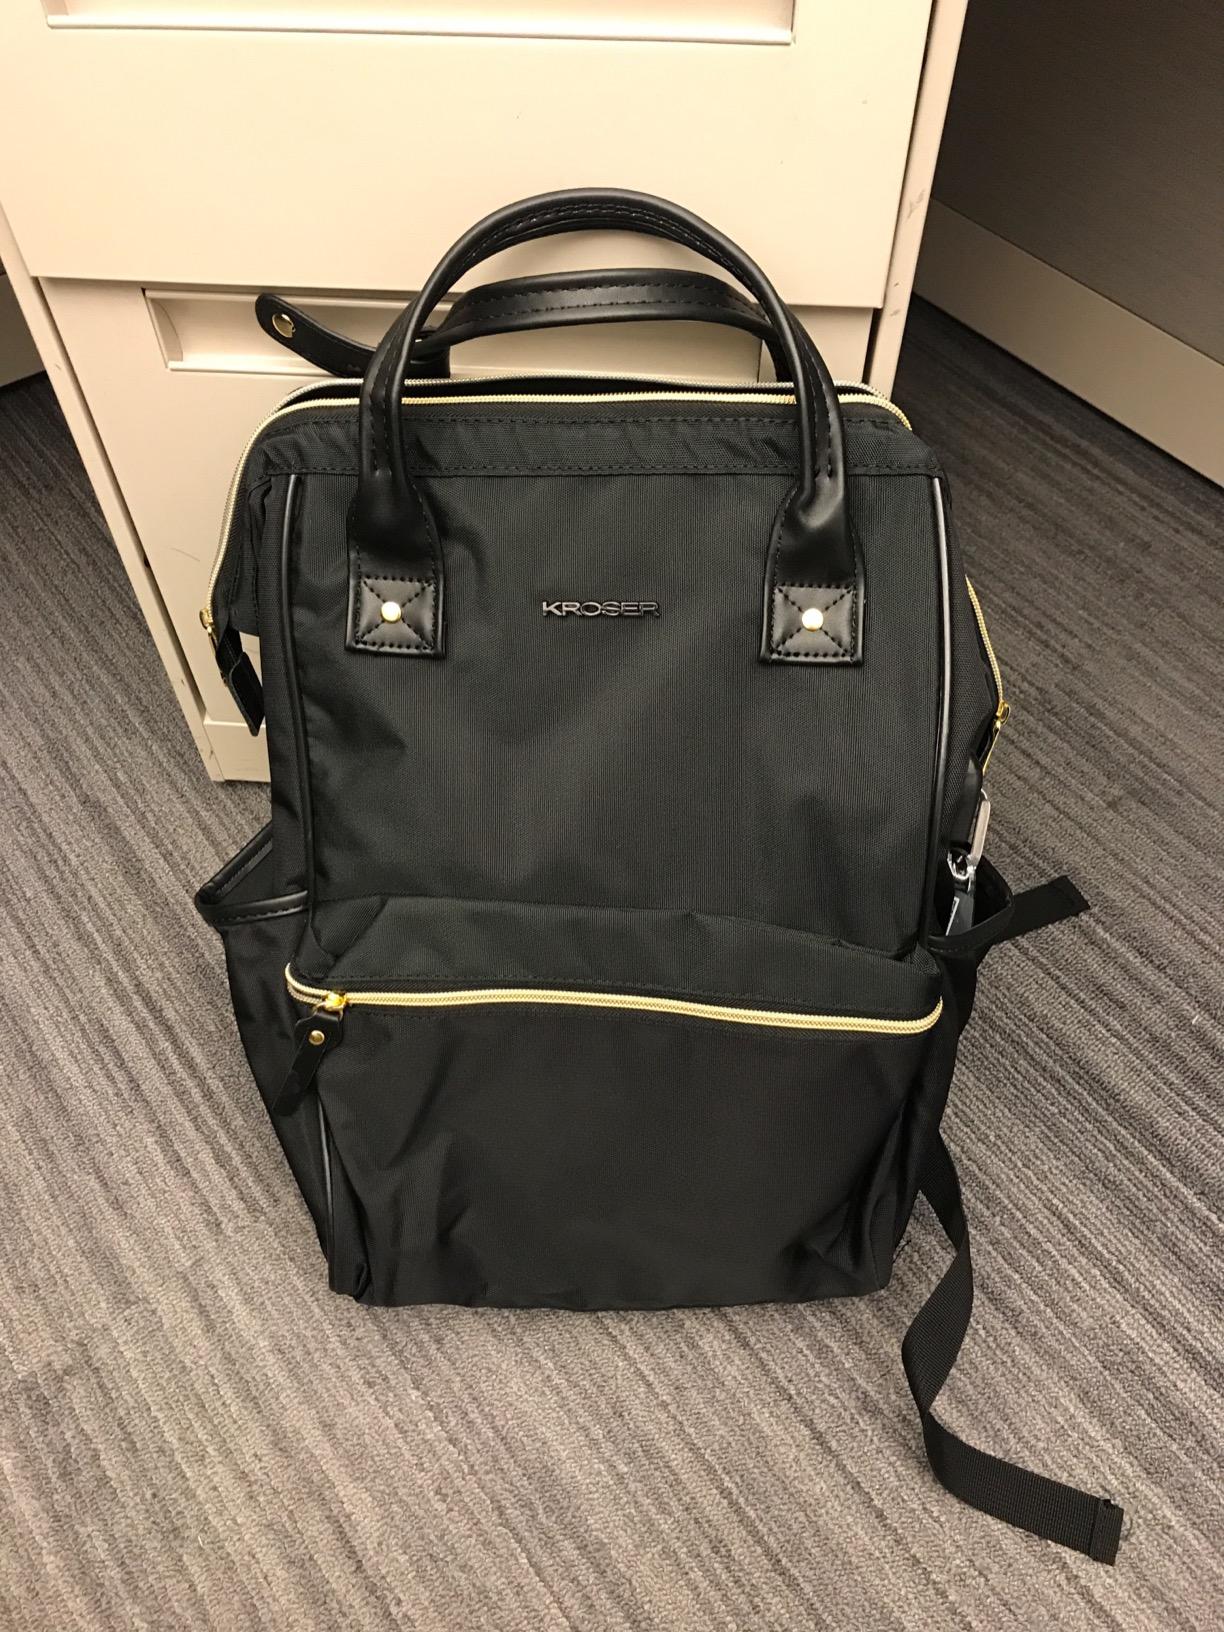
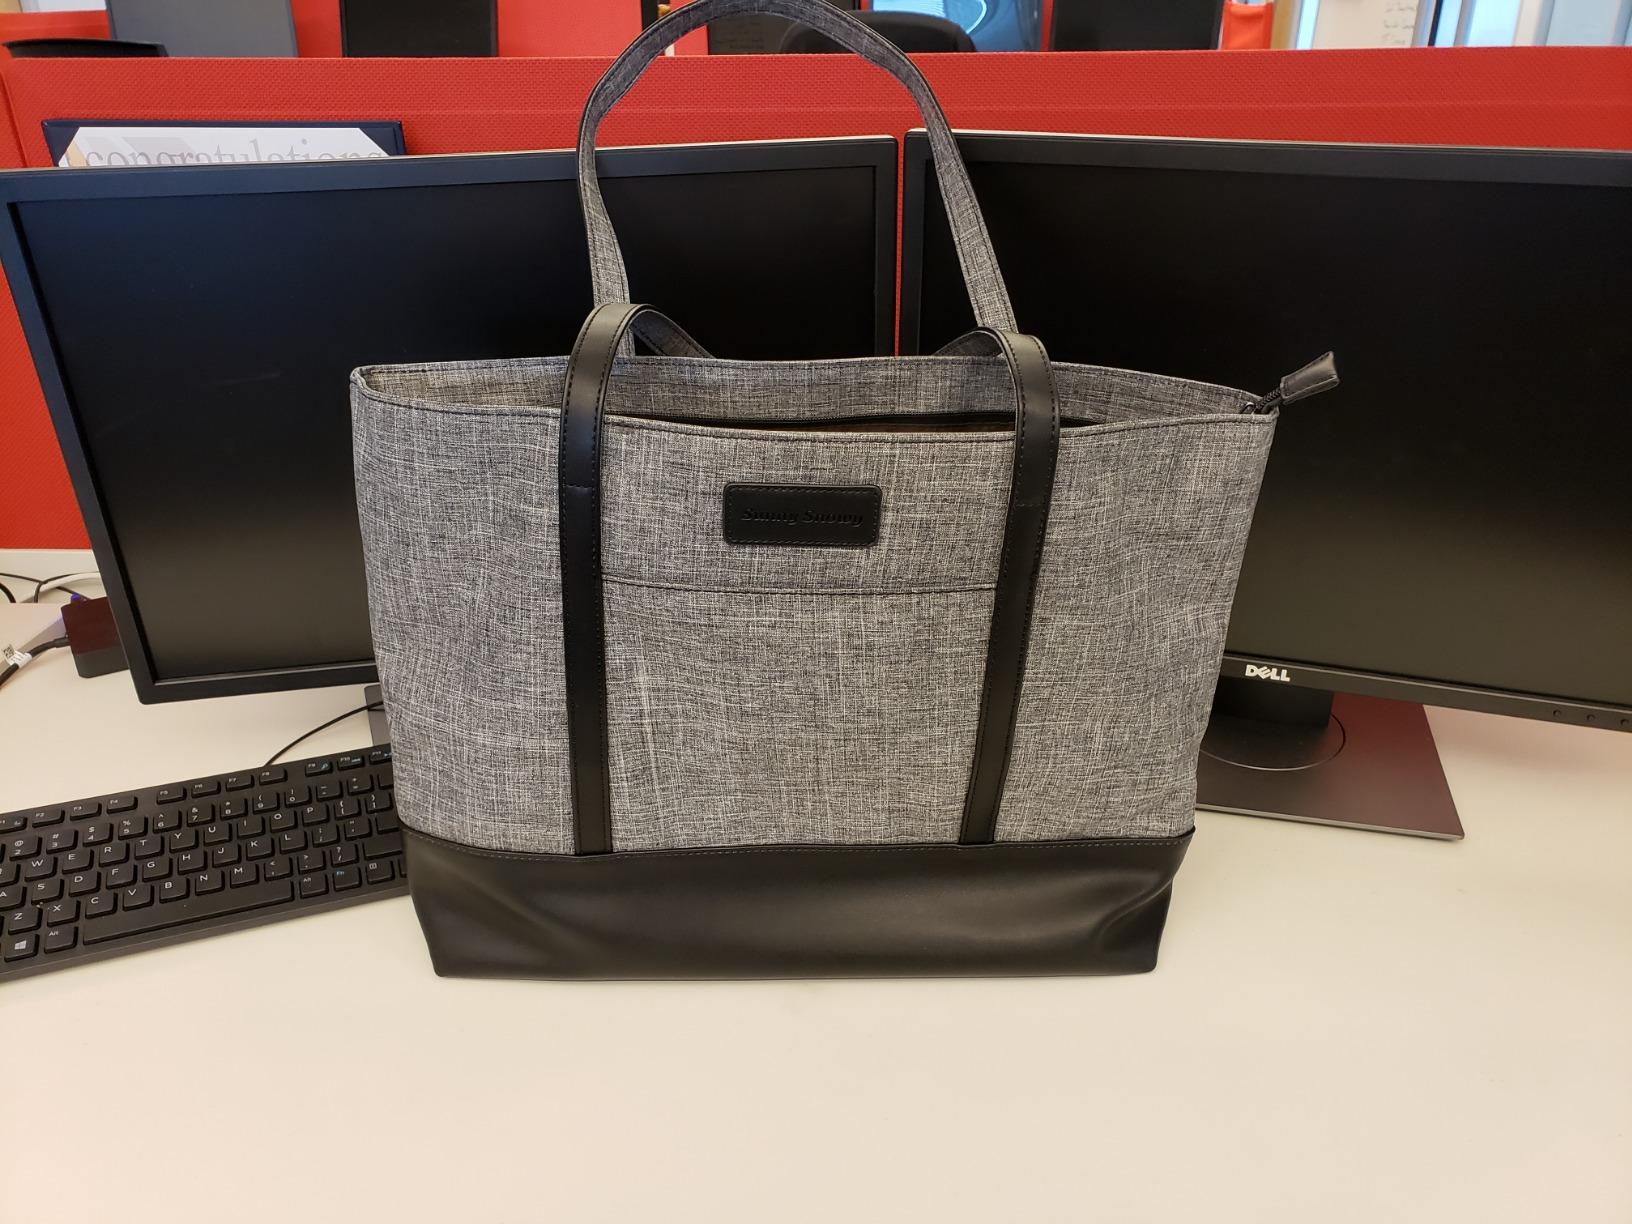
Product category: bag
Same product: no